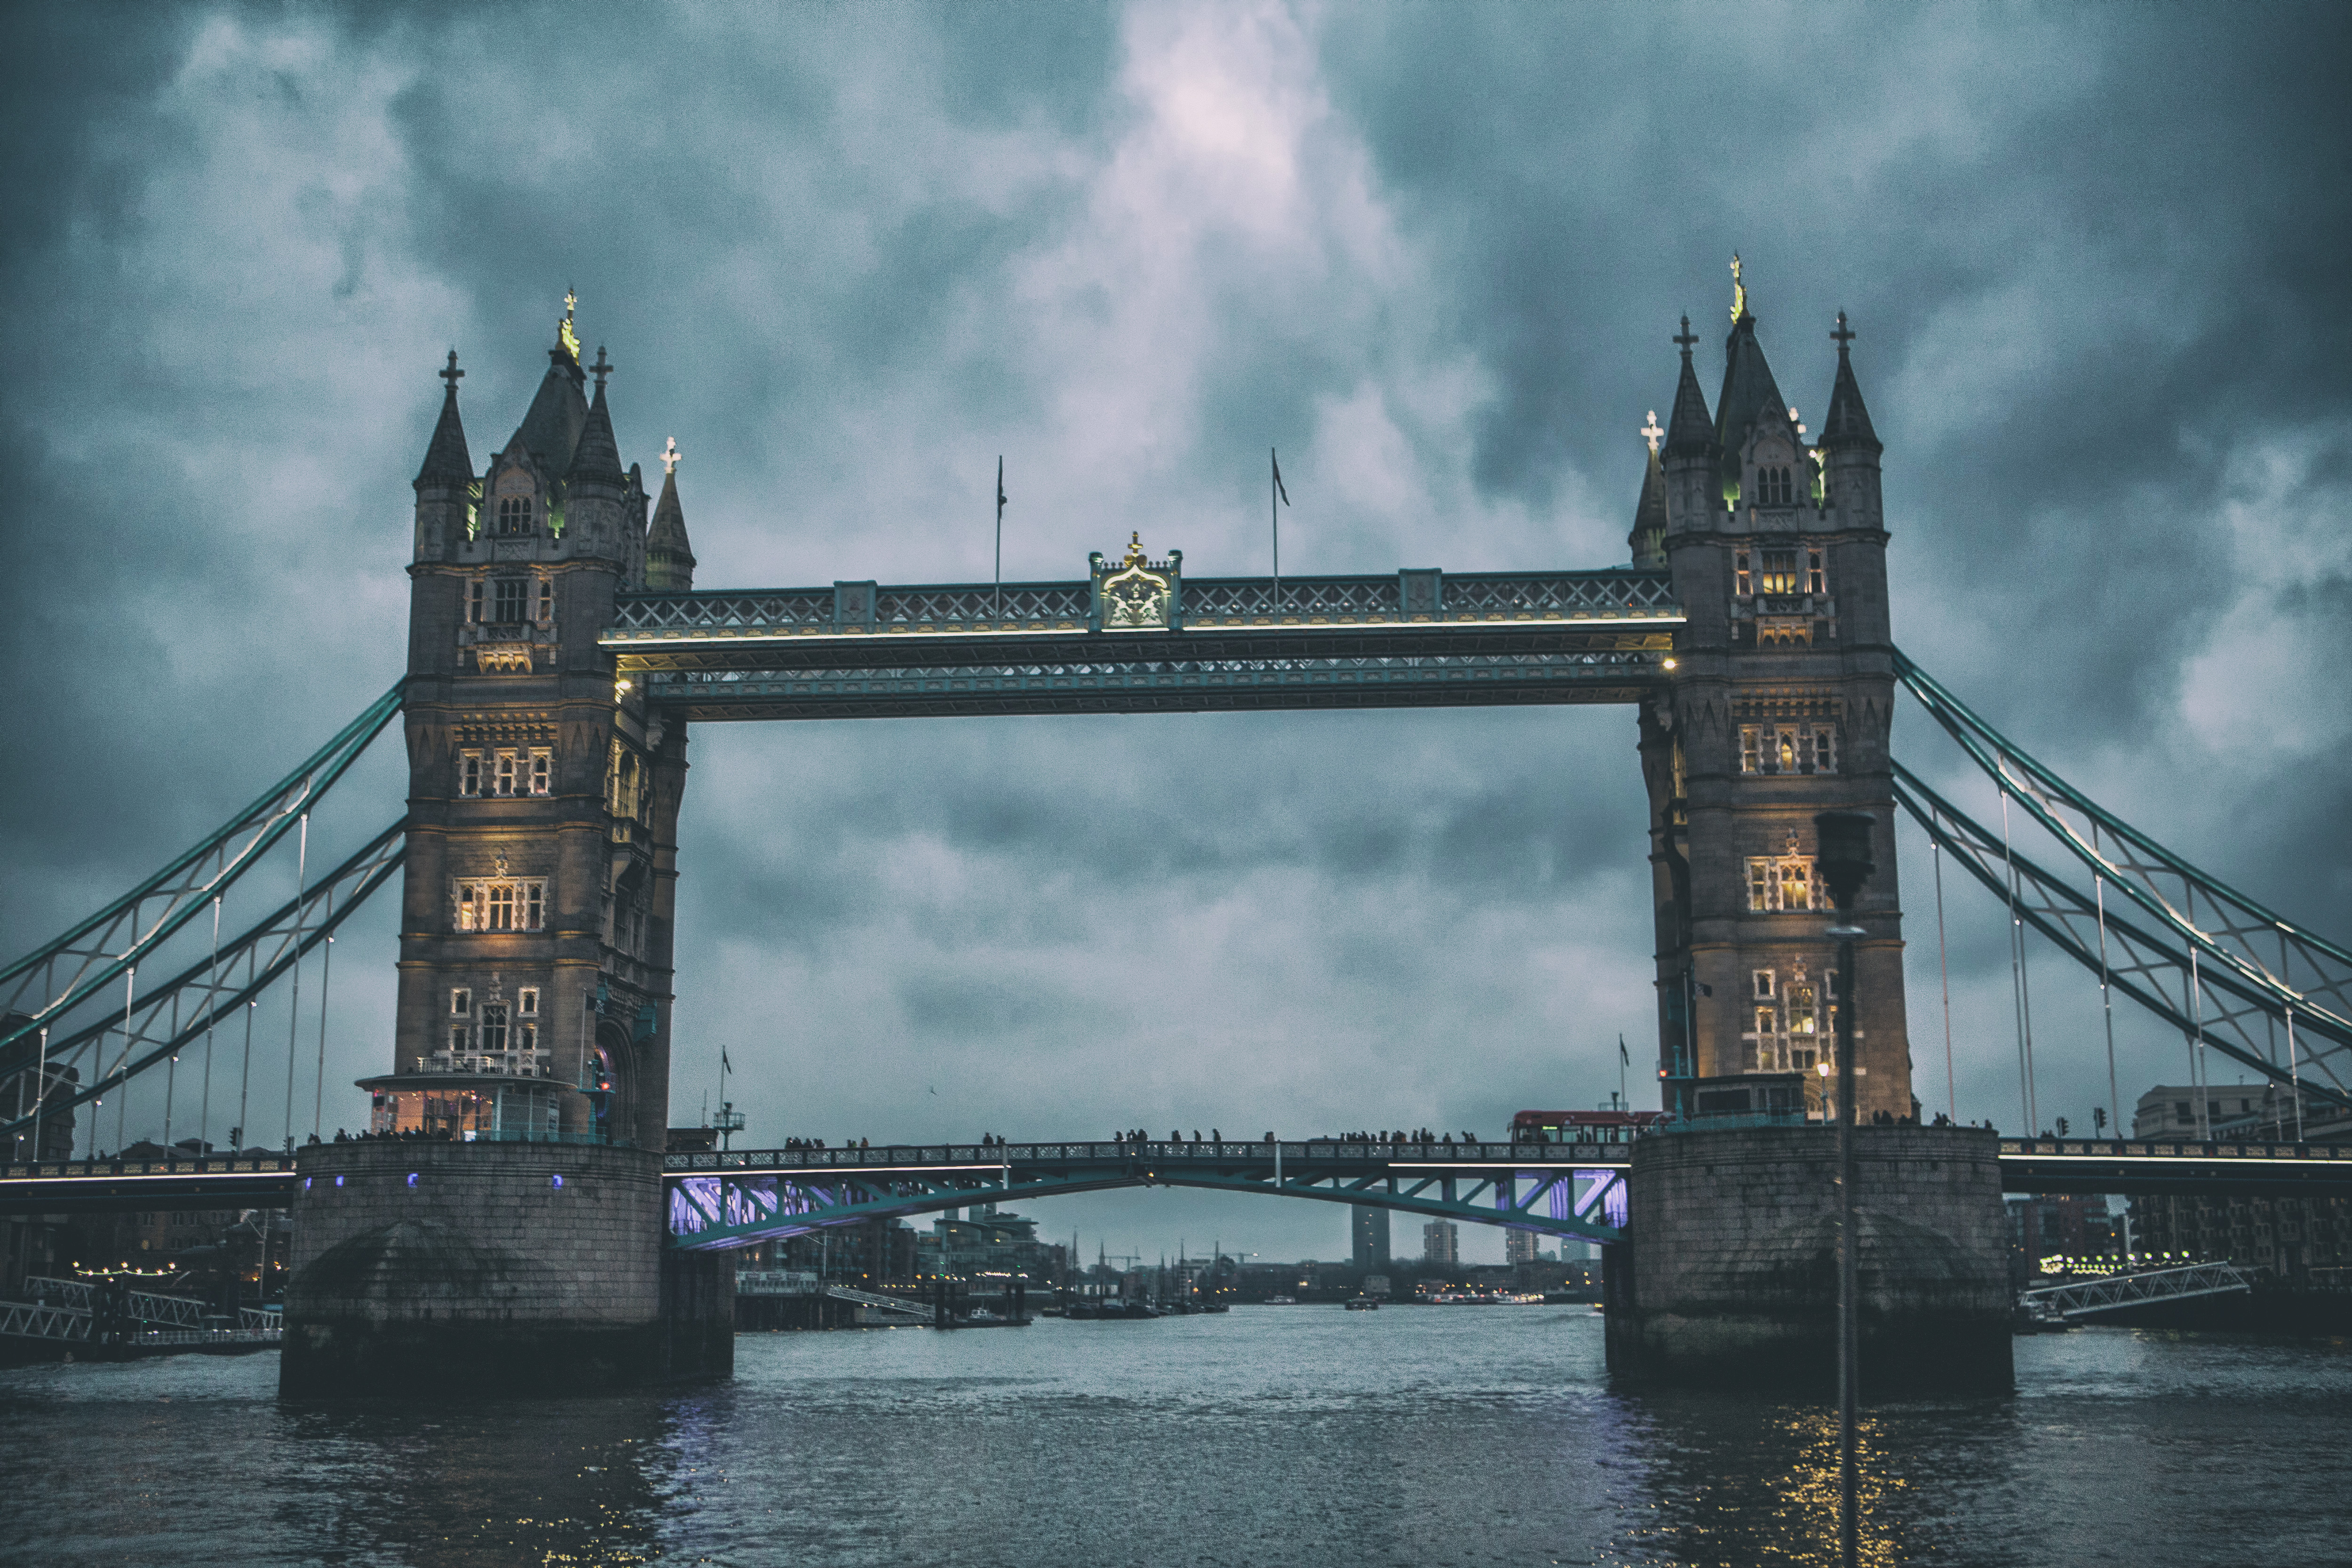
bridge, sky, landmark, water, river, architecture, cloud, waterway, drawbridge, tower, suspension bridge, city, fixed link, nonbuilding structure, photography, reflection, skyway